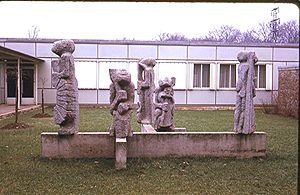
Groupe de cinq musiciens de Shelomo Selinger, Granit sculpté en 1969
Hayange est une commune française située dans le département de la Moselle et le pays thionvillois. Située en Lorraine, elle fait partie depuis le 1ᵉʳ janvier 2016, de la région administrative Grand Est.
Shelomo Selinger, né en 1928 à Szczakowa, est un sculpteur et dessinateur franco-israélien, établi à Paris depuis 1956.